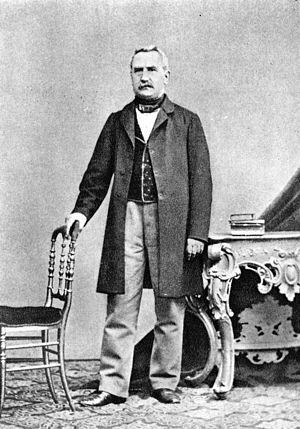
Josef František Frič était un avocat et un politicien bohémien.